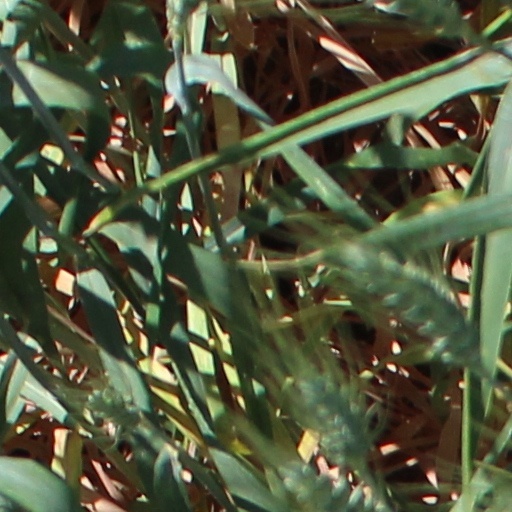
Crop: wheat